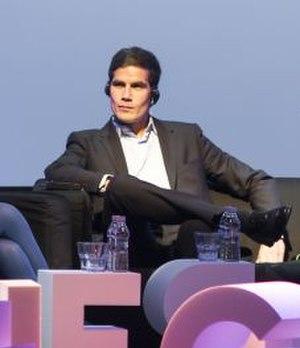
Mathieu Gallet de l'INA (France) lors de la présentation des nouveaux membres du conseil stratégique de l'Institut national de l'audiovisuel polonais (NInA).
Mathieu Gallet, né le 8 janvier 1977 à Villeneuve-sur-Lot, est un dirigeant de l'audiovisuel public et homme d’affaires français.